Elizabeth Debicki

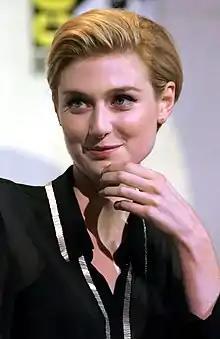
Debicki in 2016

Elizabeth Debicki (born 24 August 1990) is an Australian actress. Born in Paris and raised in Melbourne, she studied acting at the University of Melbourne. Her accolades include a Primetime Emmy Award, a Golden Globe Award, and a Screen Actors Guild Award as well as a nomination for a British Academy Television Award. She received the Cannes Trophée Chopard in 2019.